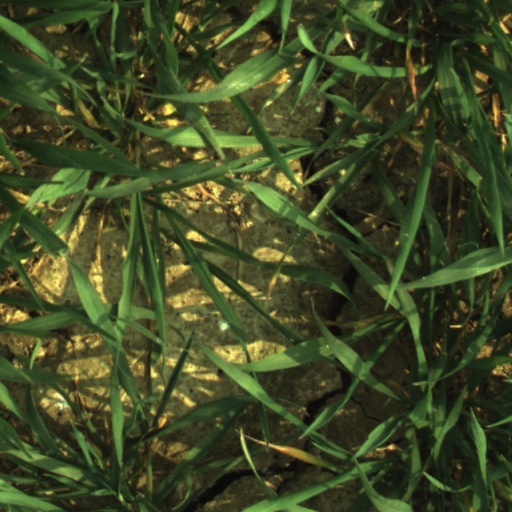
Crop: wheat